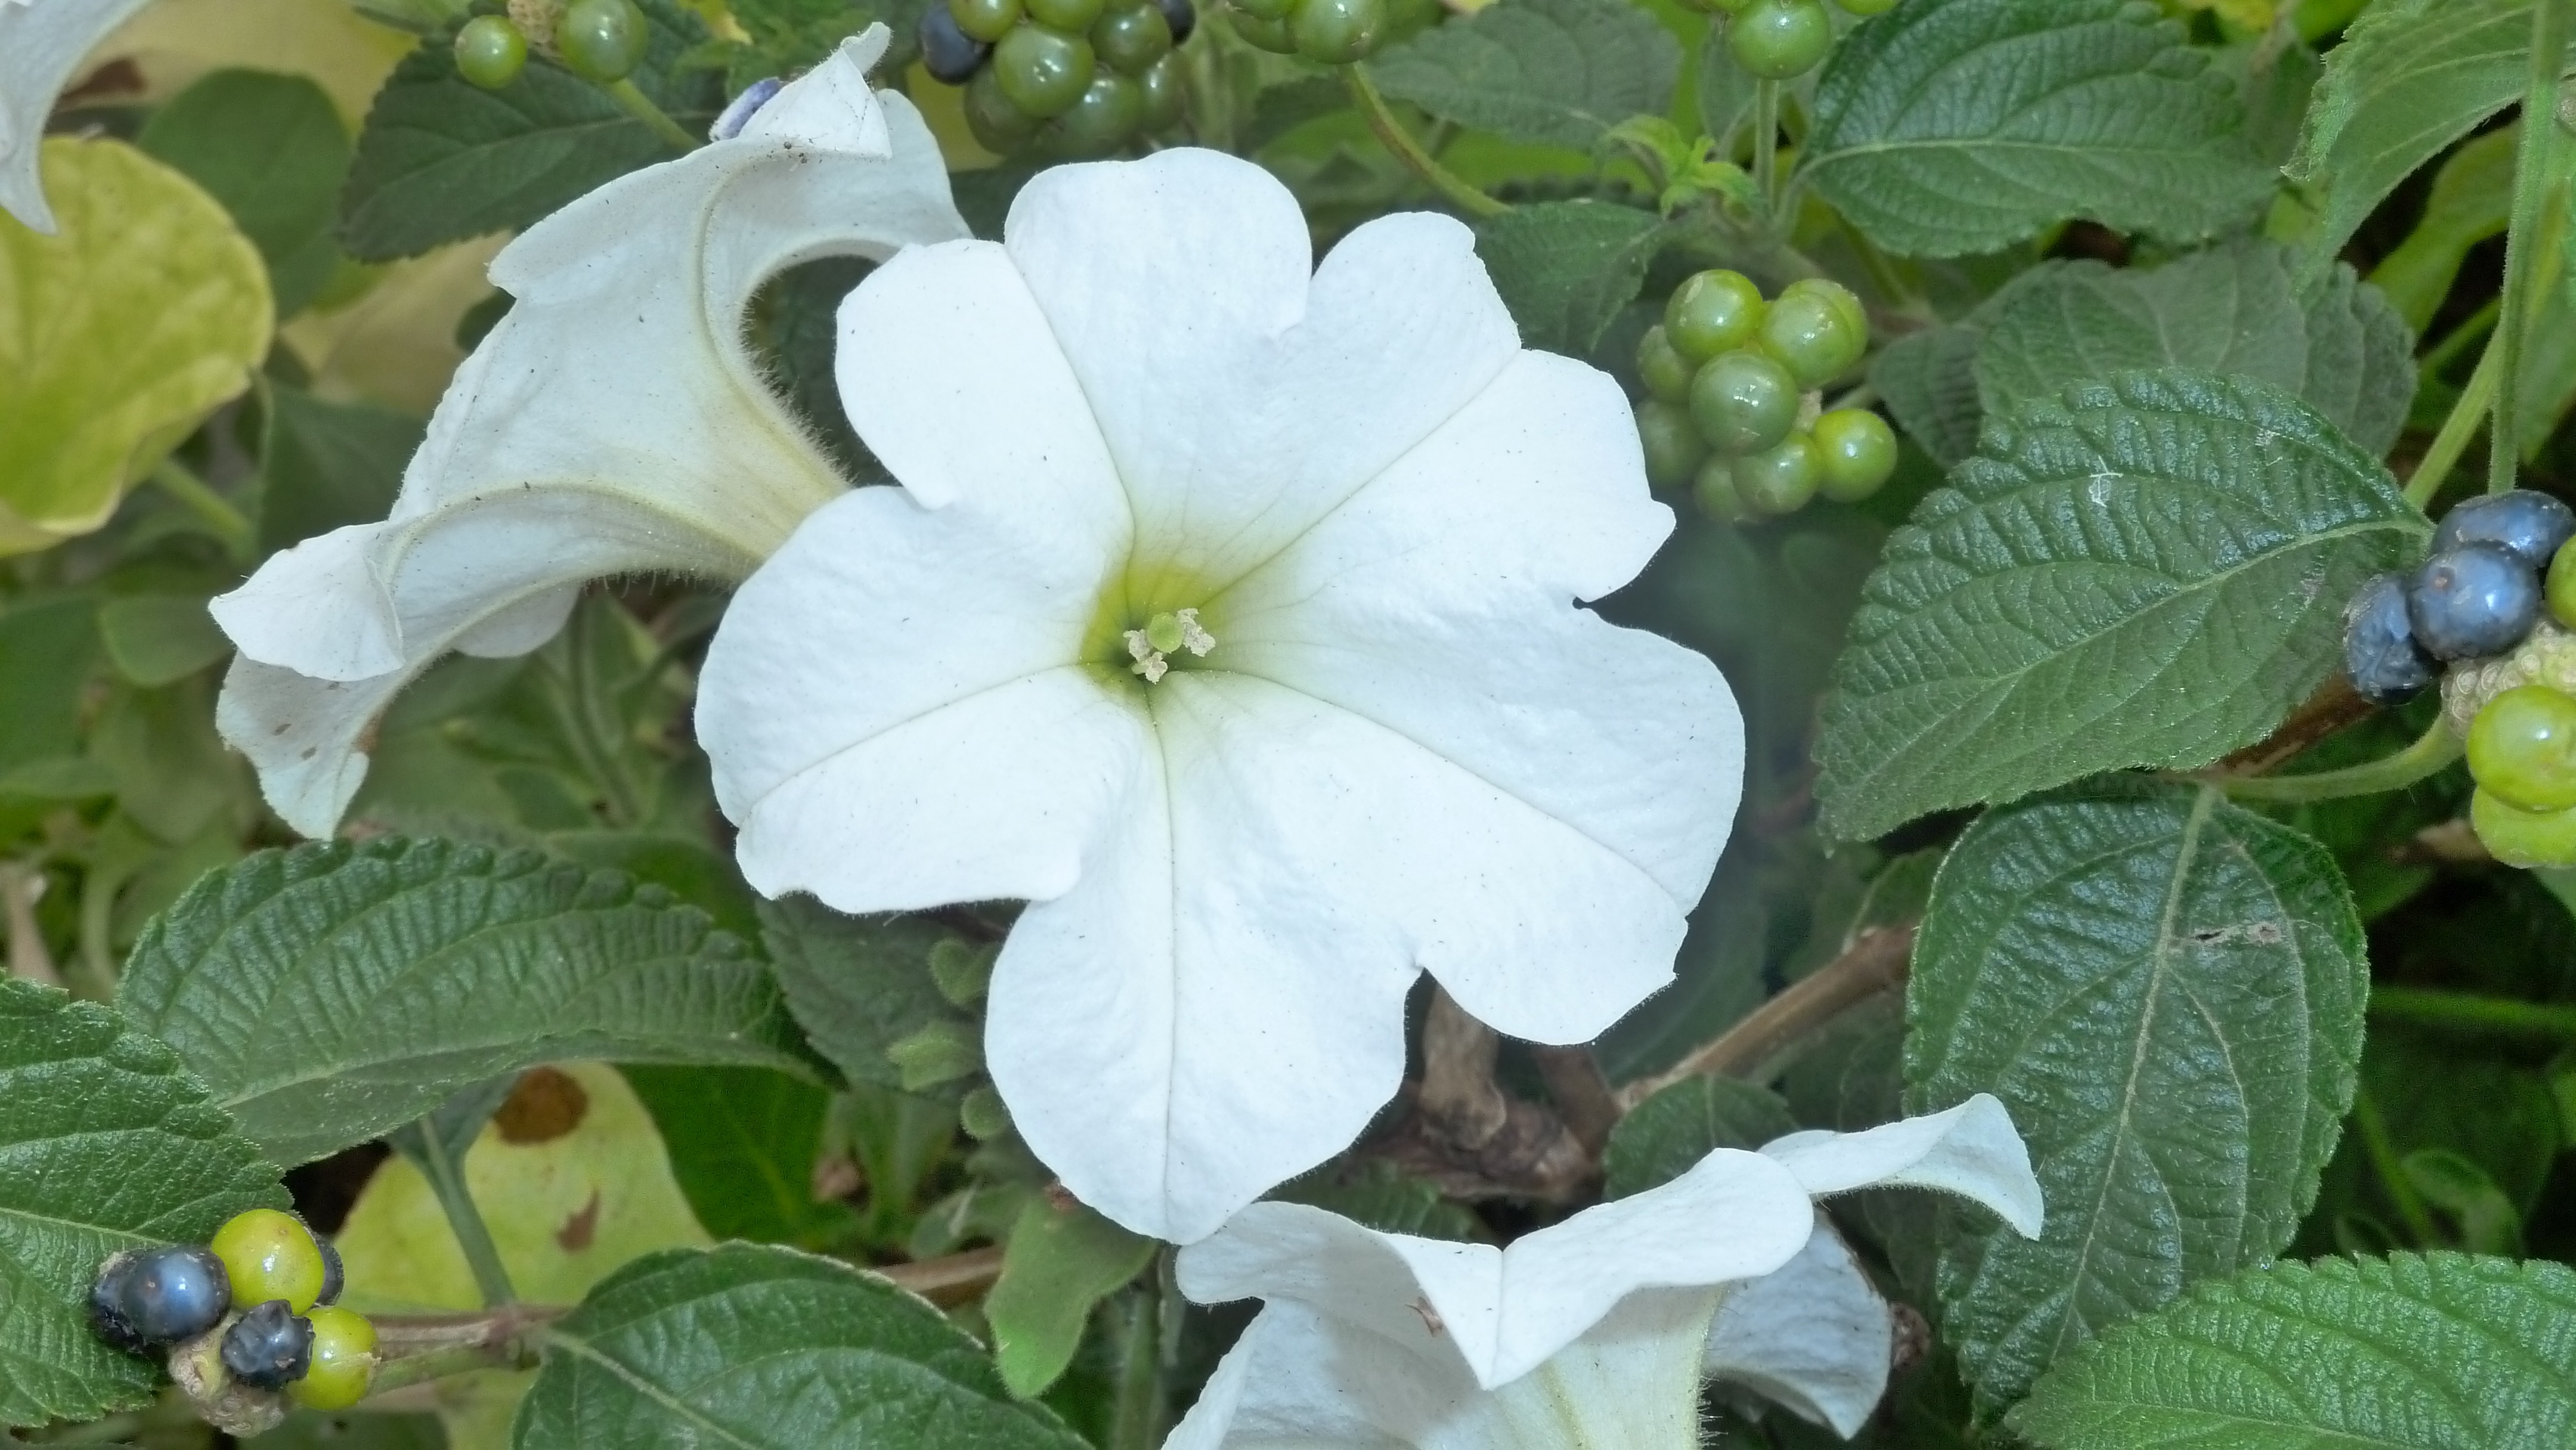
nature, plant, white, flower, produce, flora, wildflower, shrub, moonflower, flowering plant, land plant